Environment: real
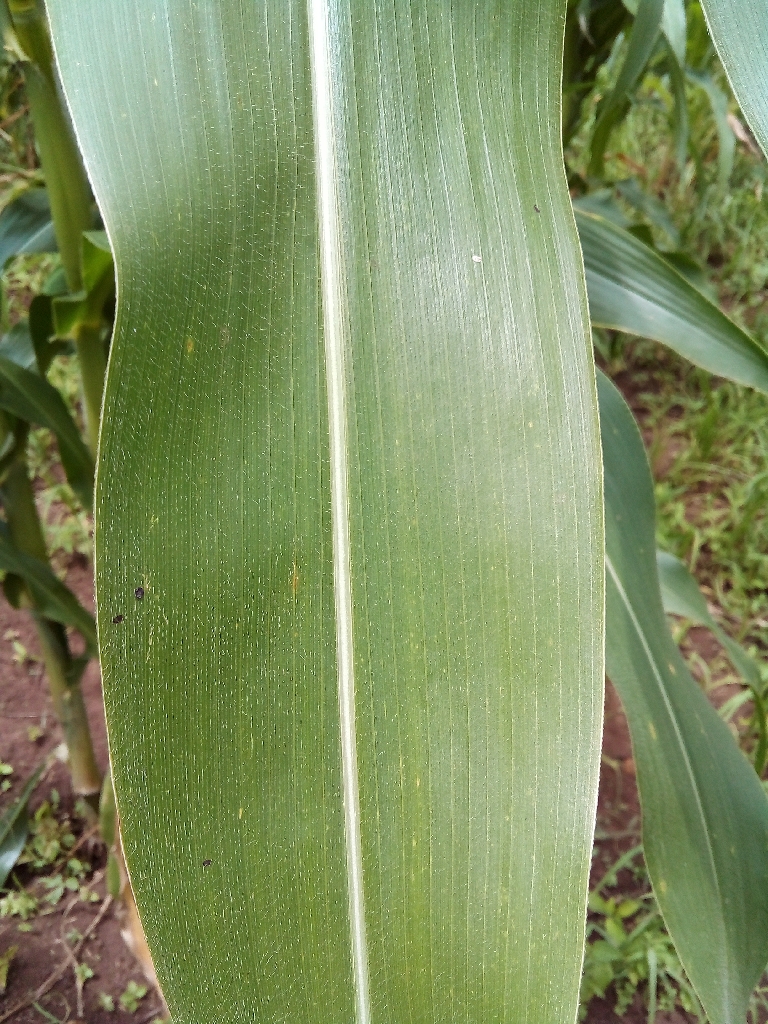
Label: healthy